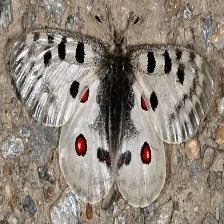
Species: APPOLLO